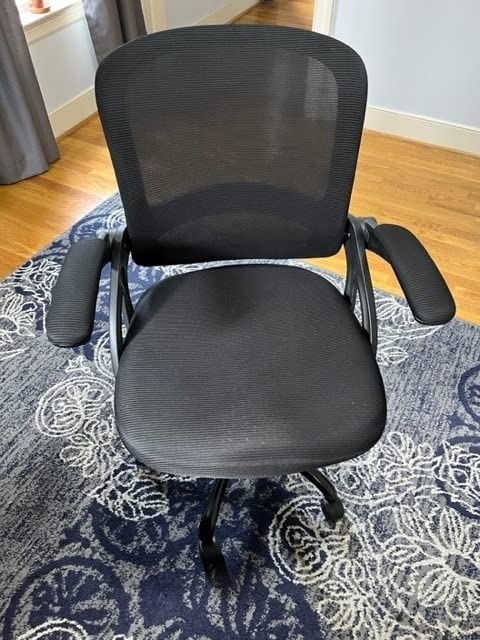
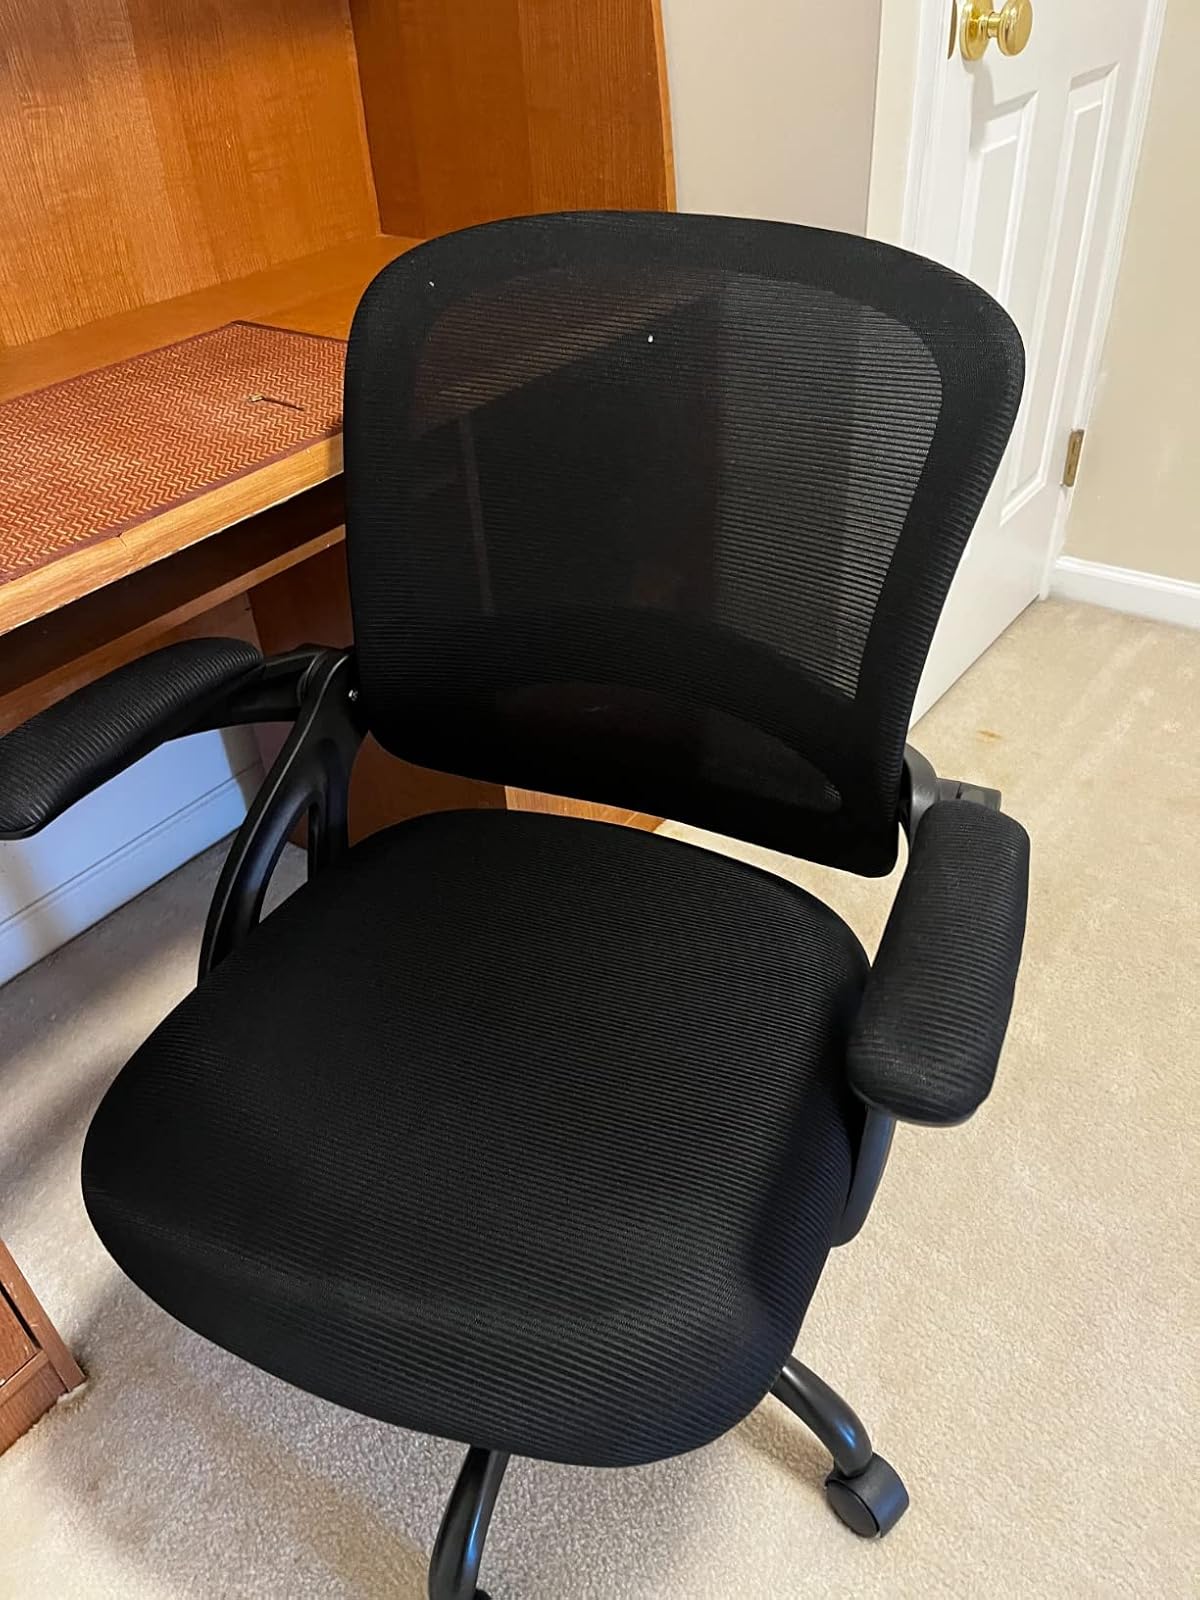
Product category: items_chair
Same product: yes